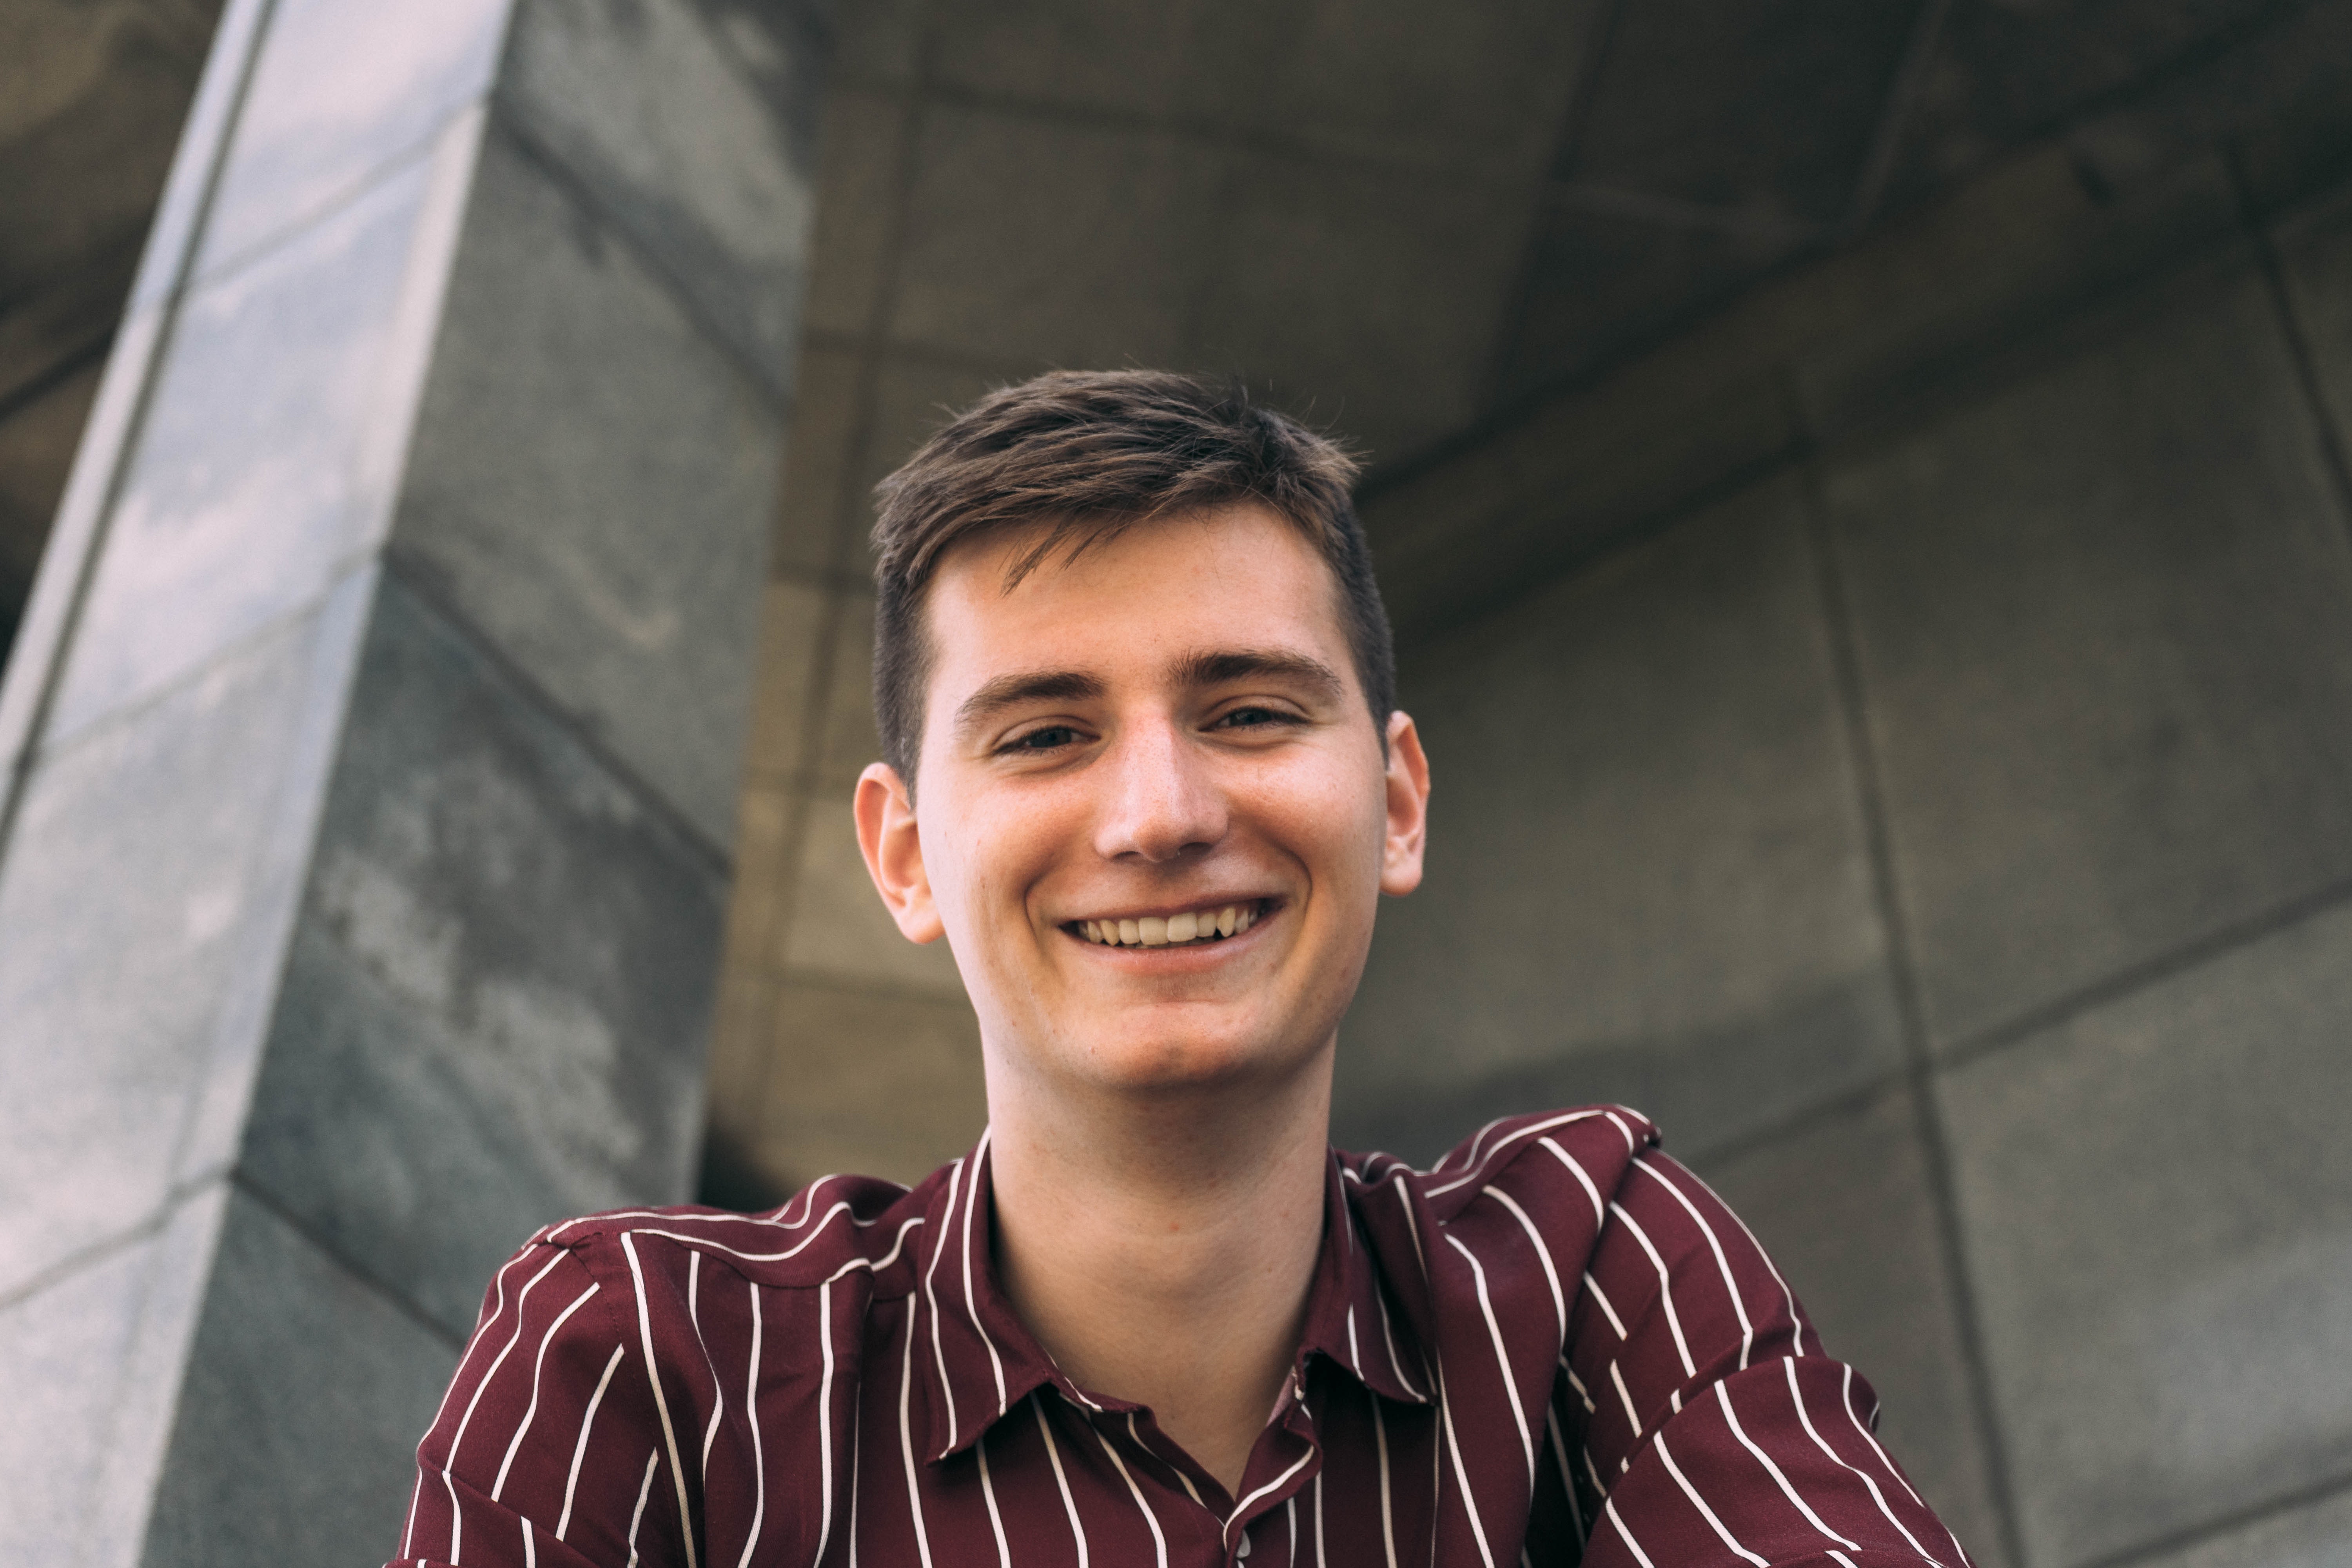
face, facial expression, forehead, smile, head, chin, cheek, fun, eye, cool, human, mouth, photography, jaw, happy, temple, vacation, ear